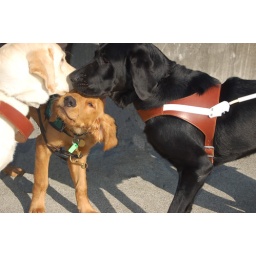
Golden puppy Gideon with yellow Lab guide Lester and black Lab guide Abraham. Submitted by Heidi Hespelt.